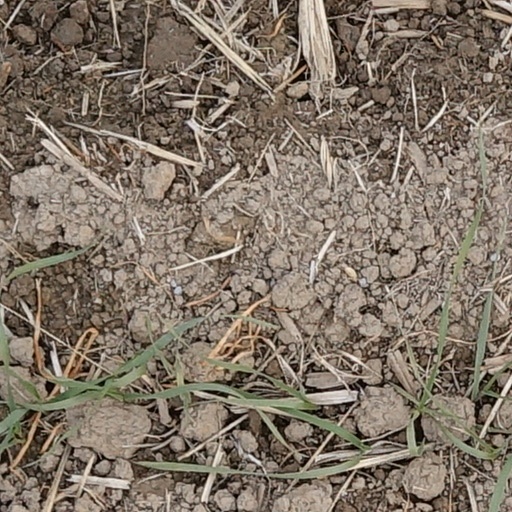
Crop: wheat